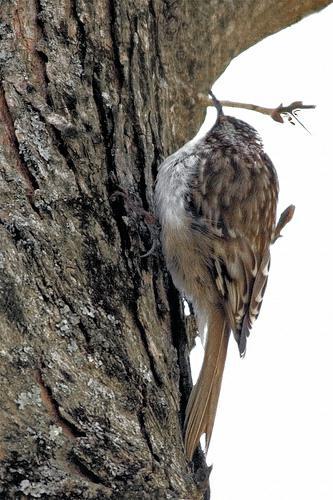
A photo of a brown creeper